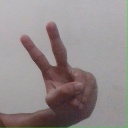
अक्षर: ऐ